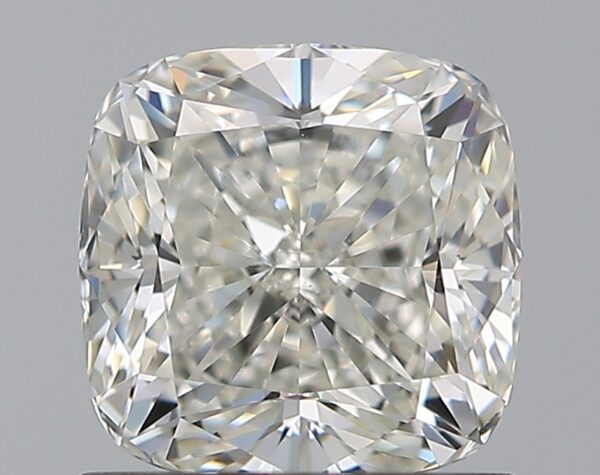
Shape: cushion
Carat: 1.2
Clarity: VS1
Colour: I
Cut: EX
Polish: EX
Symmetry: EX
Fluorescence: N
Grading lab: GIA
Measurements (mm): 5.91 x 5.88 x 4.09